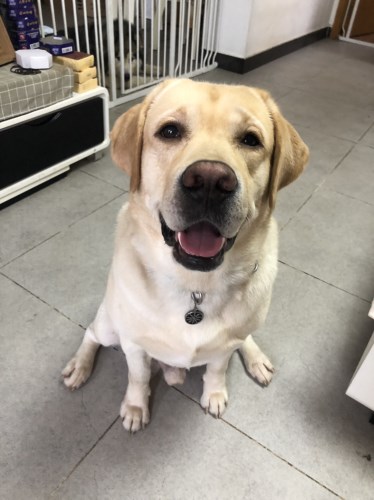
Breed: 3580-n000122-Labrador_retriever